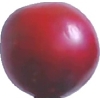
Label: cherry_wax_red